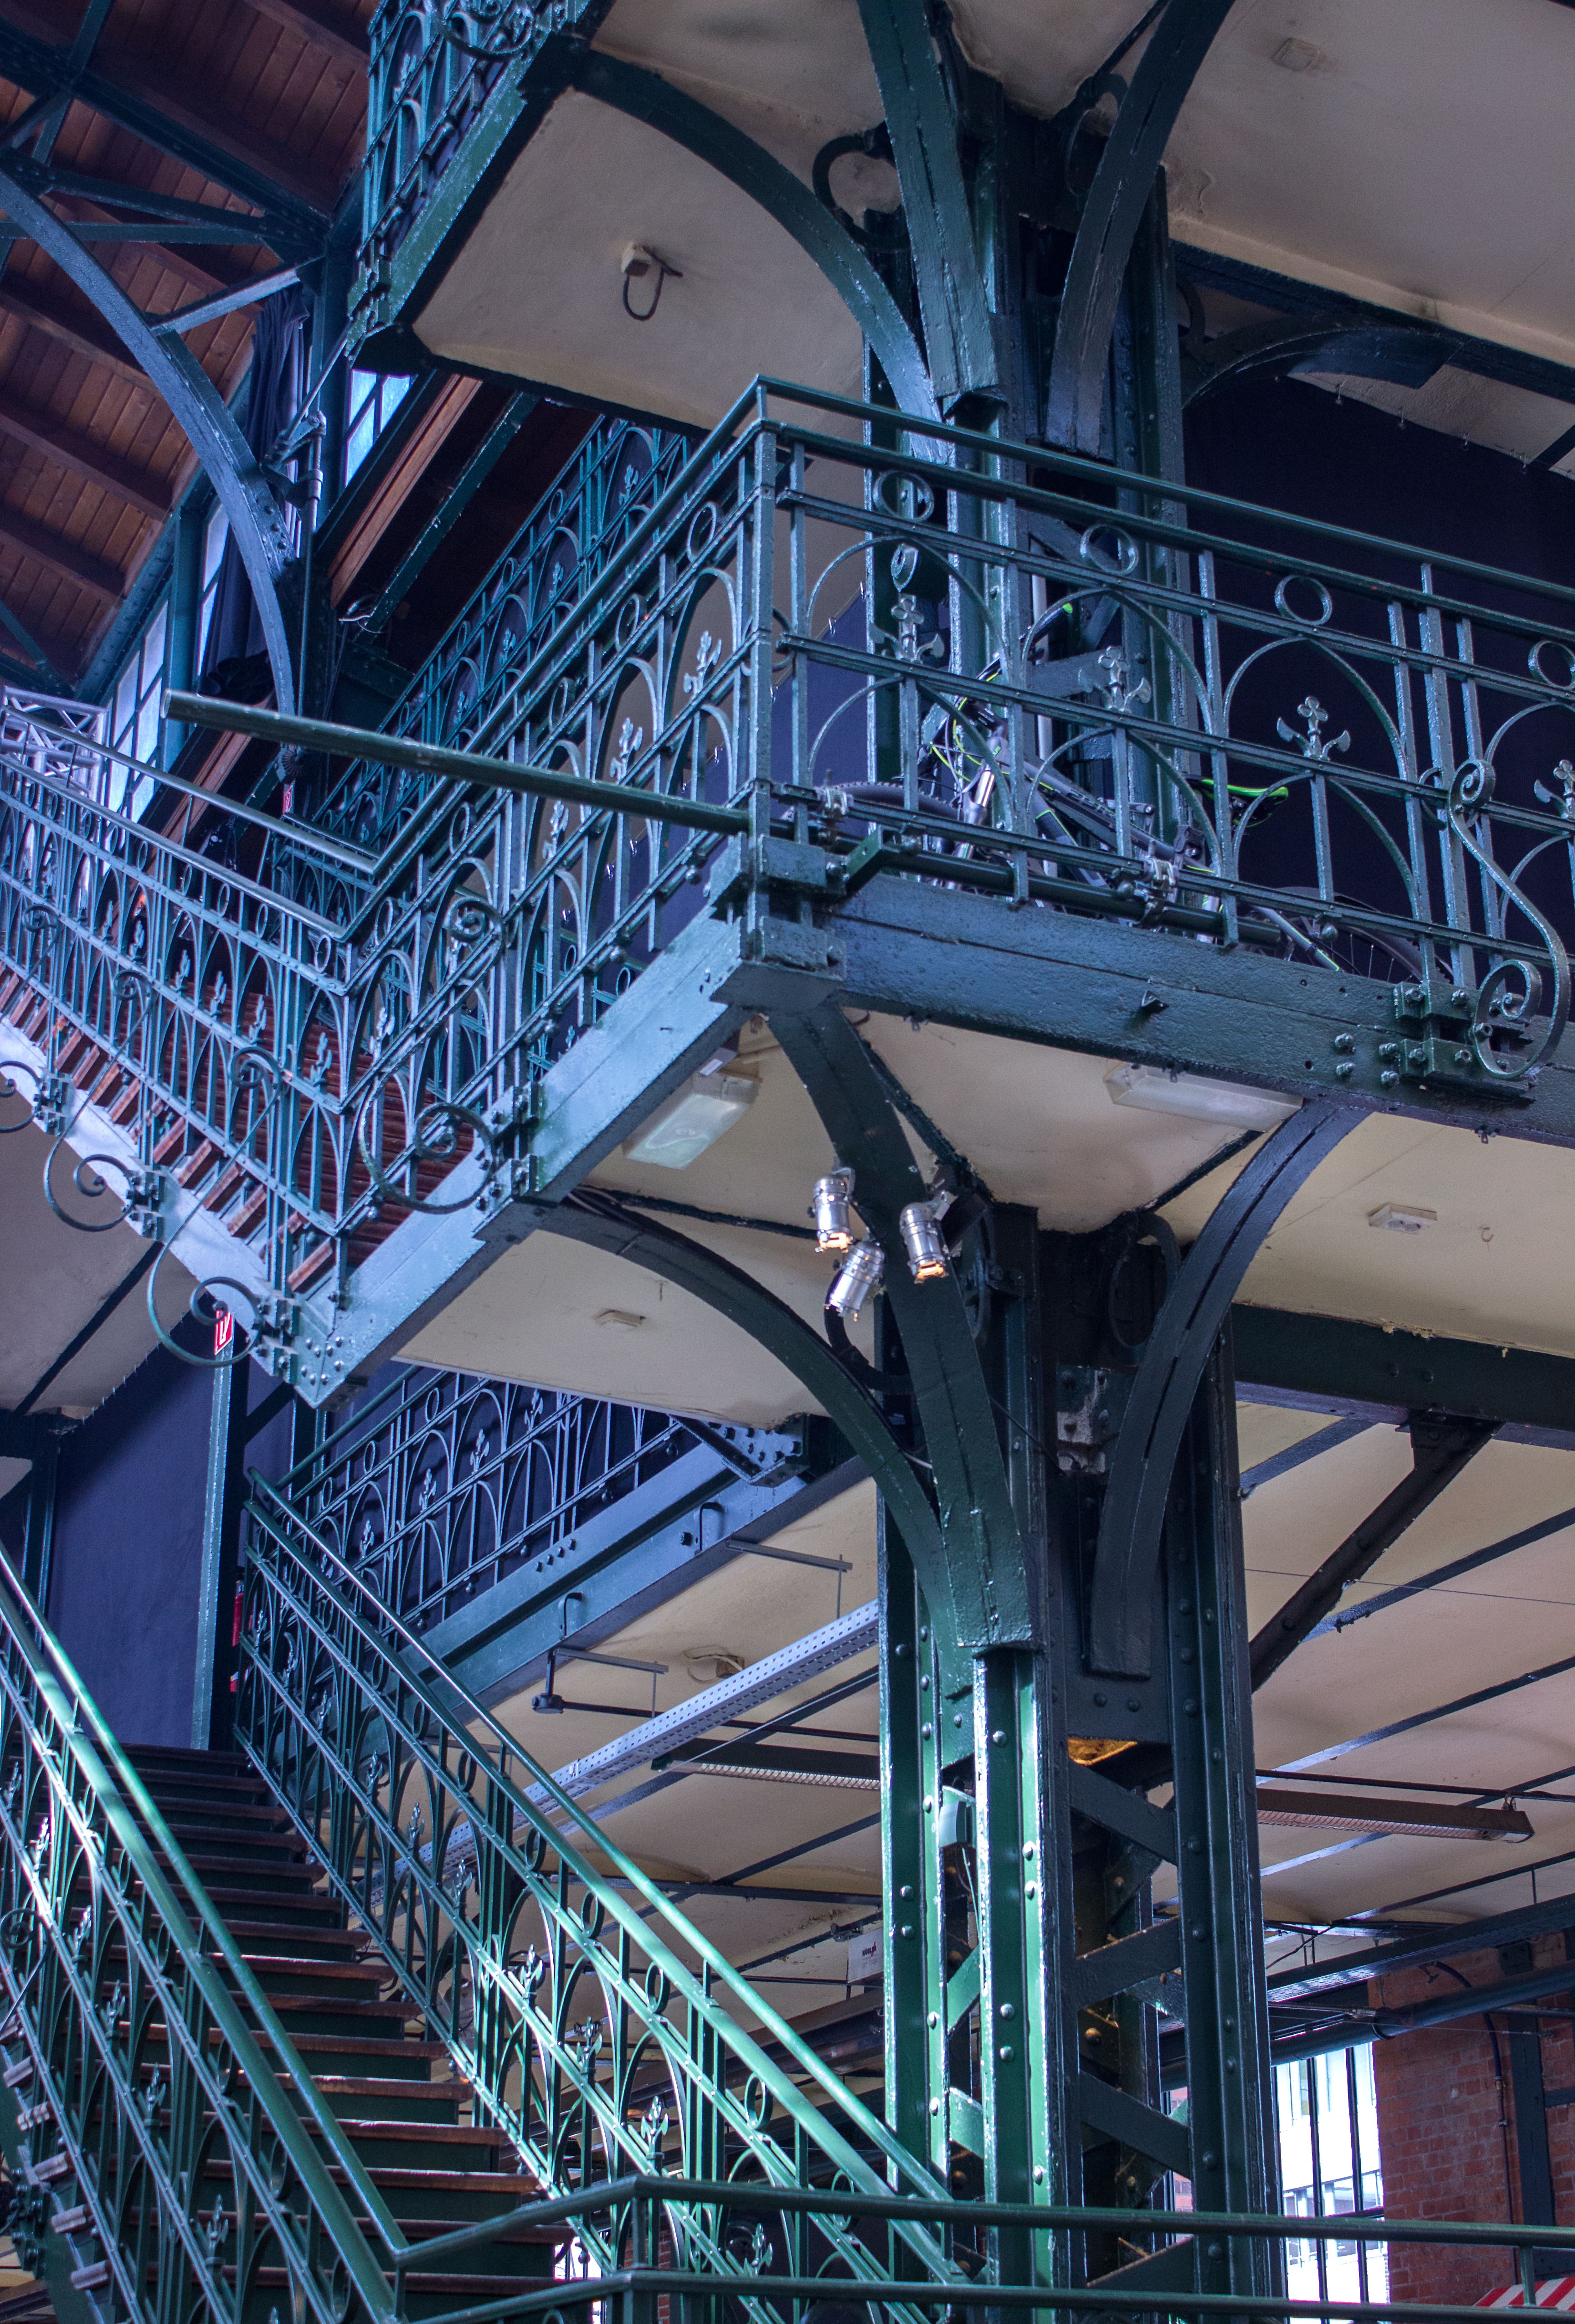
architecture, structure, transport, factory, industry, port, stadium, public transport, fish market, stairs, hamburg, urban area